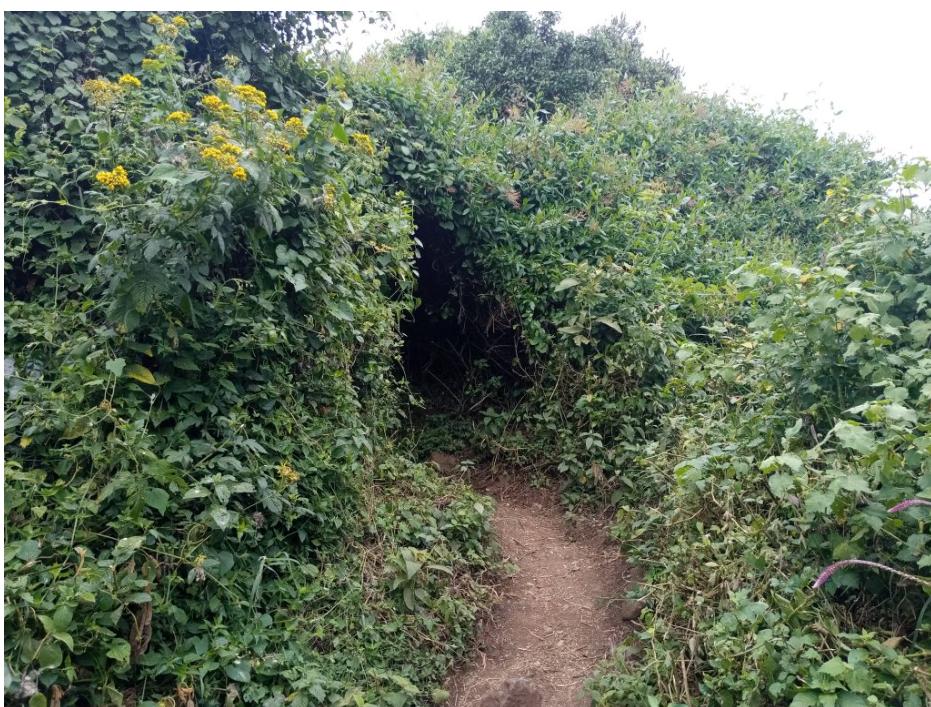
Eneo la msitu yenye barabara nyembamba, inayoingia katika kichaka chenye miti mingi na mimea yenye ardhi ya udongo wa kahawia, na mimea yenye rangi na miti ya kijani.